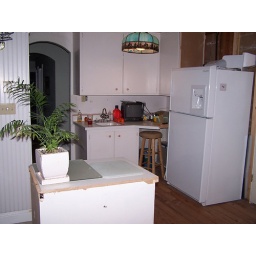
The floor is ripped up and some of the walls. The cabinet in the foreground has been sawed in half.